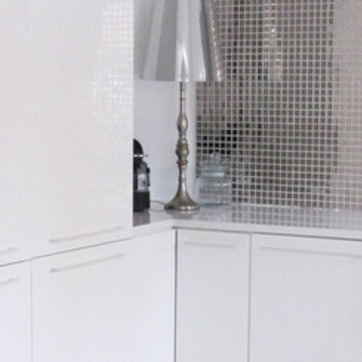
Material: metal